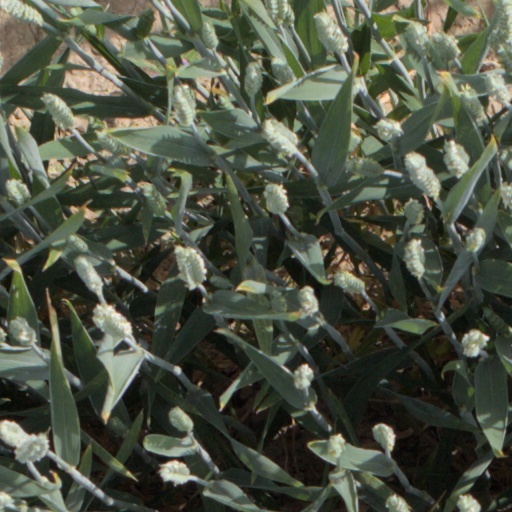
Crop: wheat